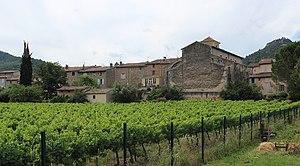
Le village et ses vignobles
Rougiers est une commune française située dans le département du Var, en région Provence-Alpes-Côte d’Azur.